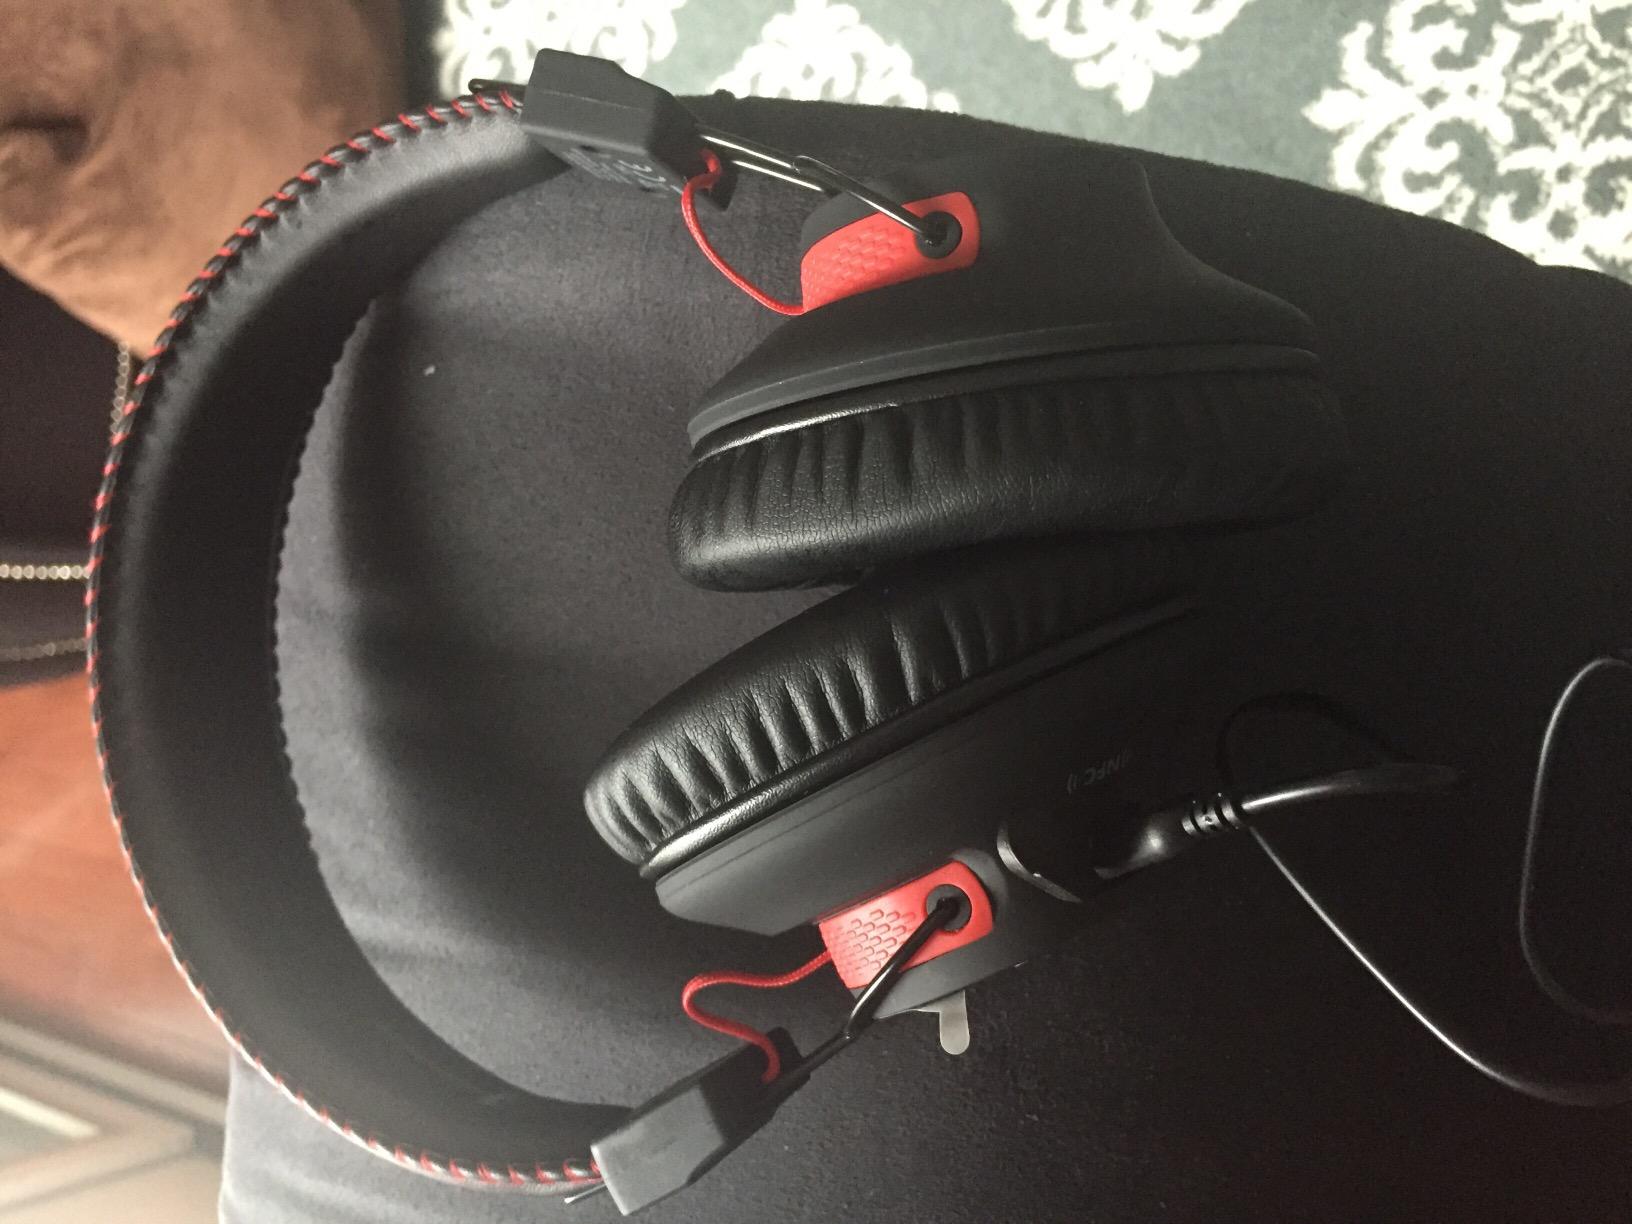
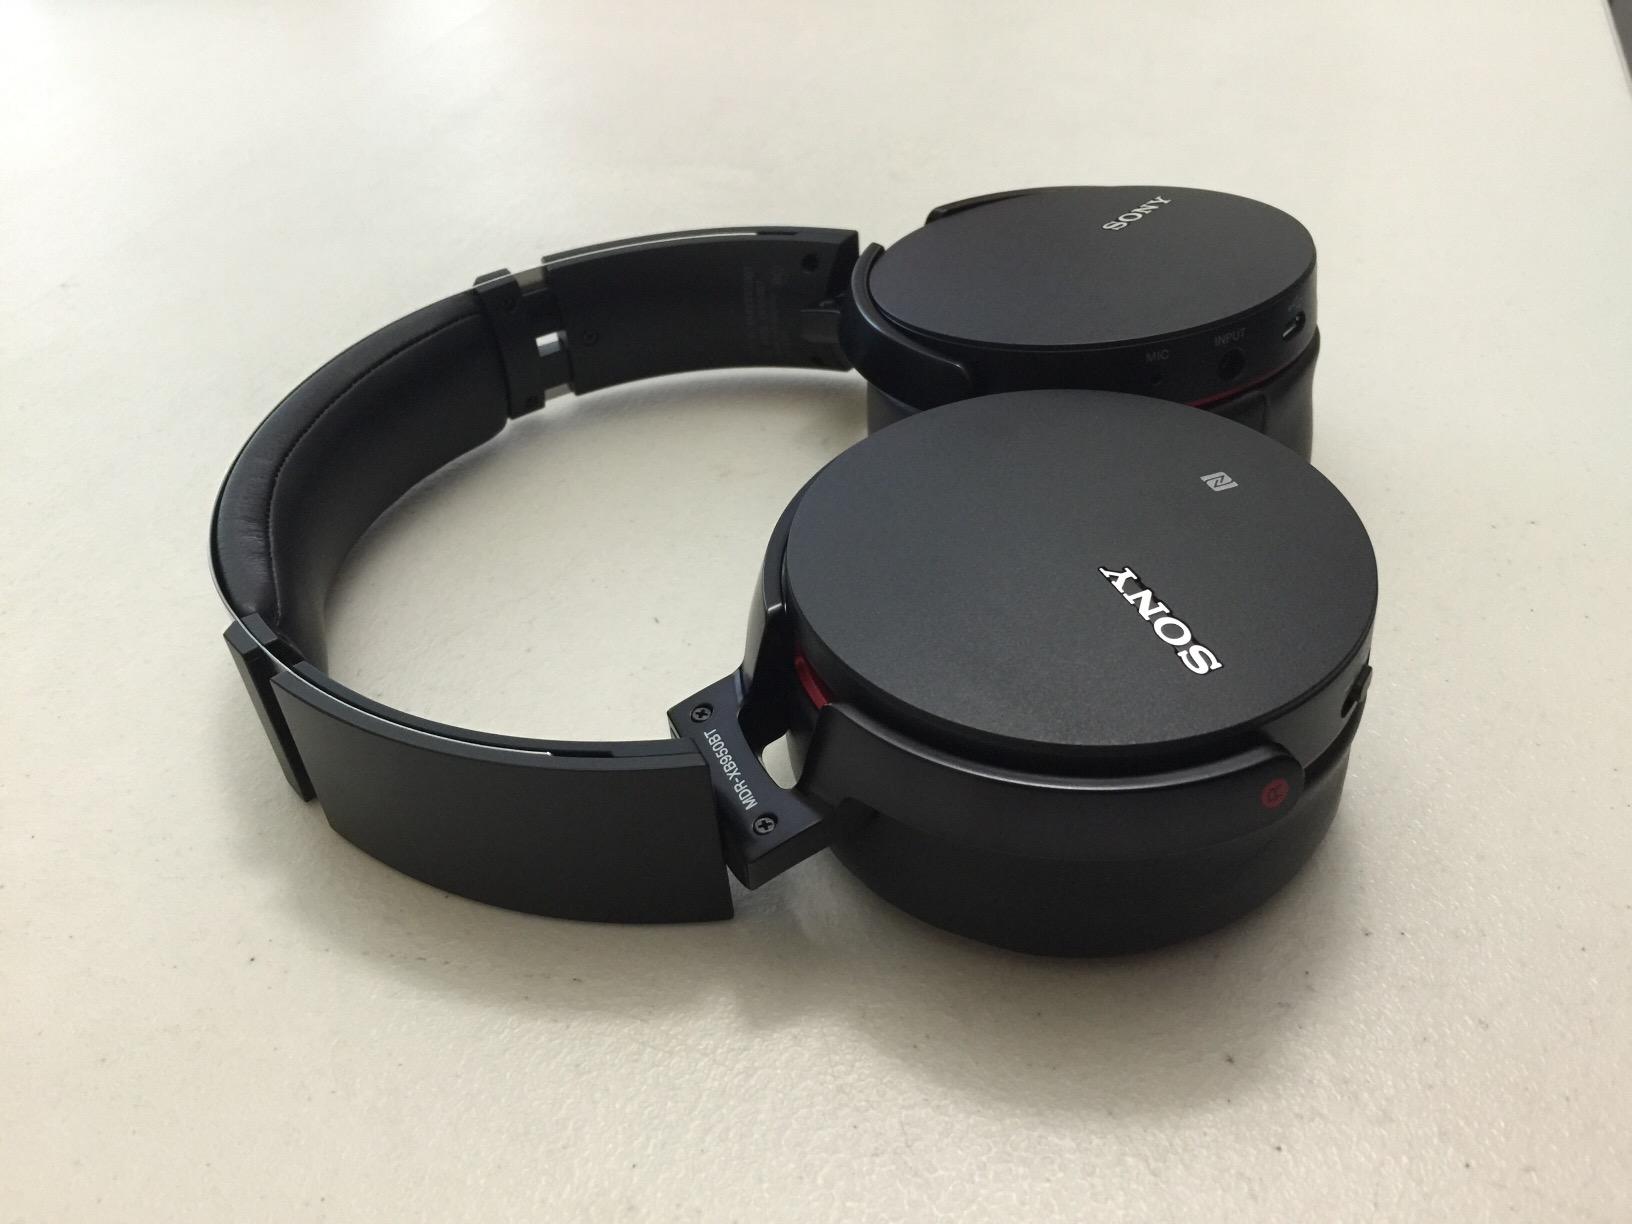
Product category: headphones
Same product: no